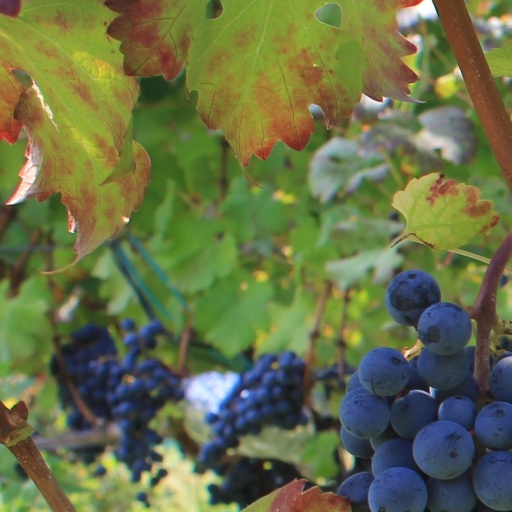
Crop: grape